Oscar Wanscher

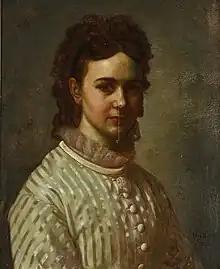
Johanne Margrethe Wanscher.

On 19 January 1881, Wanscher married Johanne Margrethe Hage (1850–1929). She was the daughter of businessman Christopher Theodor Friedenreich Hage (1819–72) and Nannie (Nancy) Amelie Margrethe Hammerich (1827–1902). They were the parents of a daughter and two sons. The daughter Ellen Margrethe Wanscher (1883–1867) married the architect Mogens Lassen.